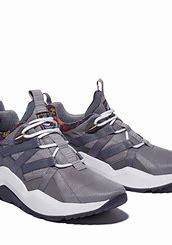
Brand: Timberland
Model: Madbury